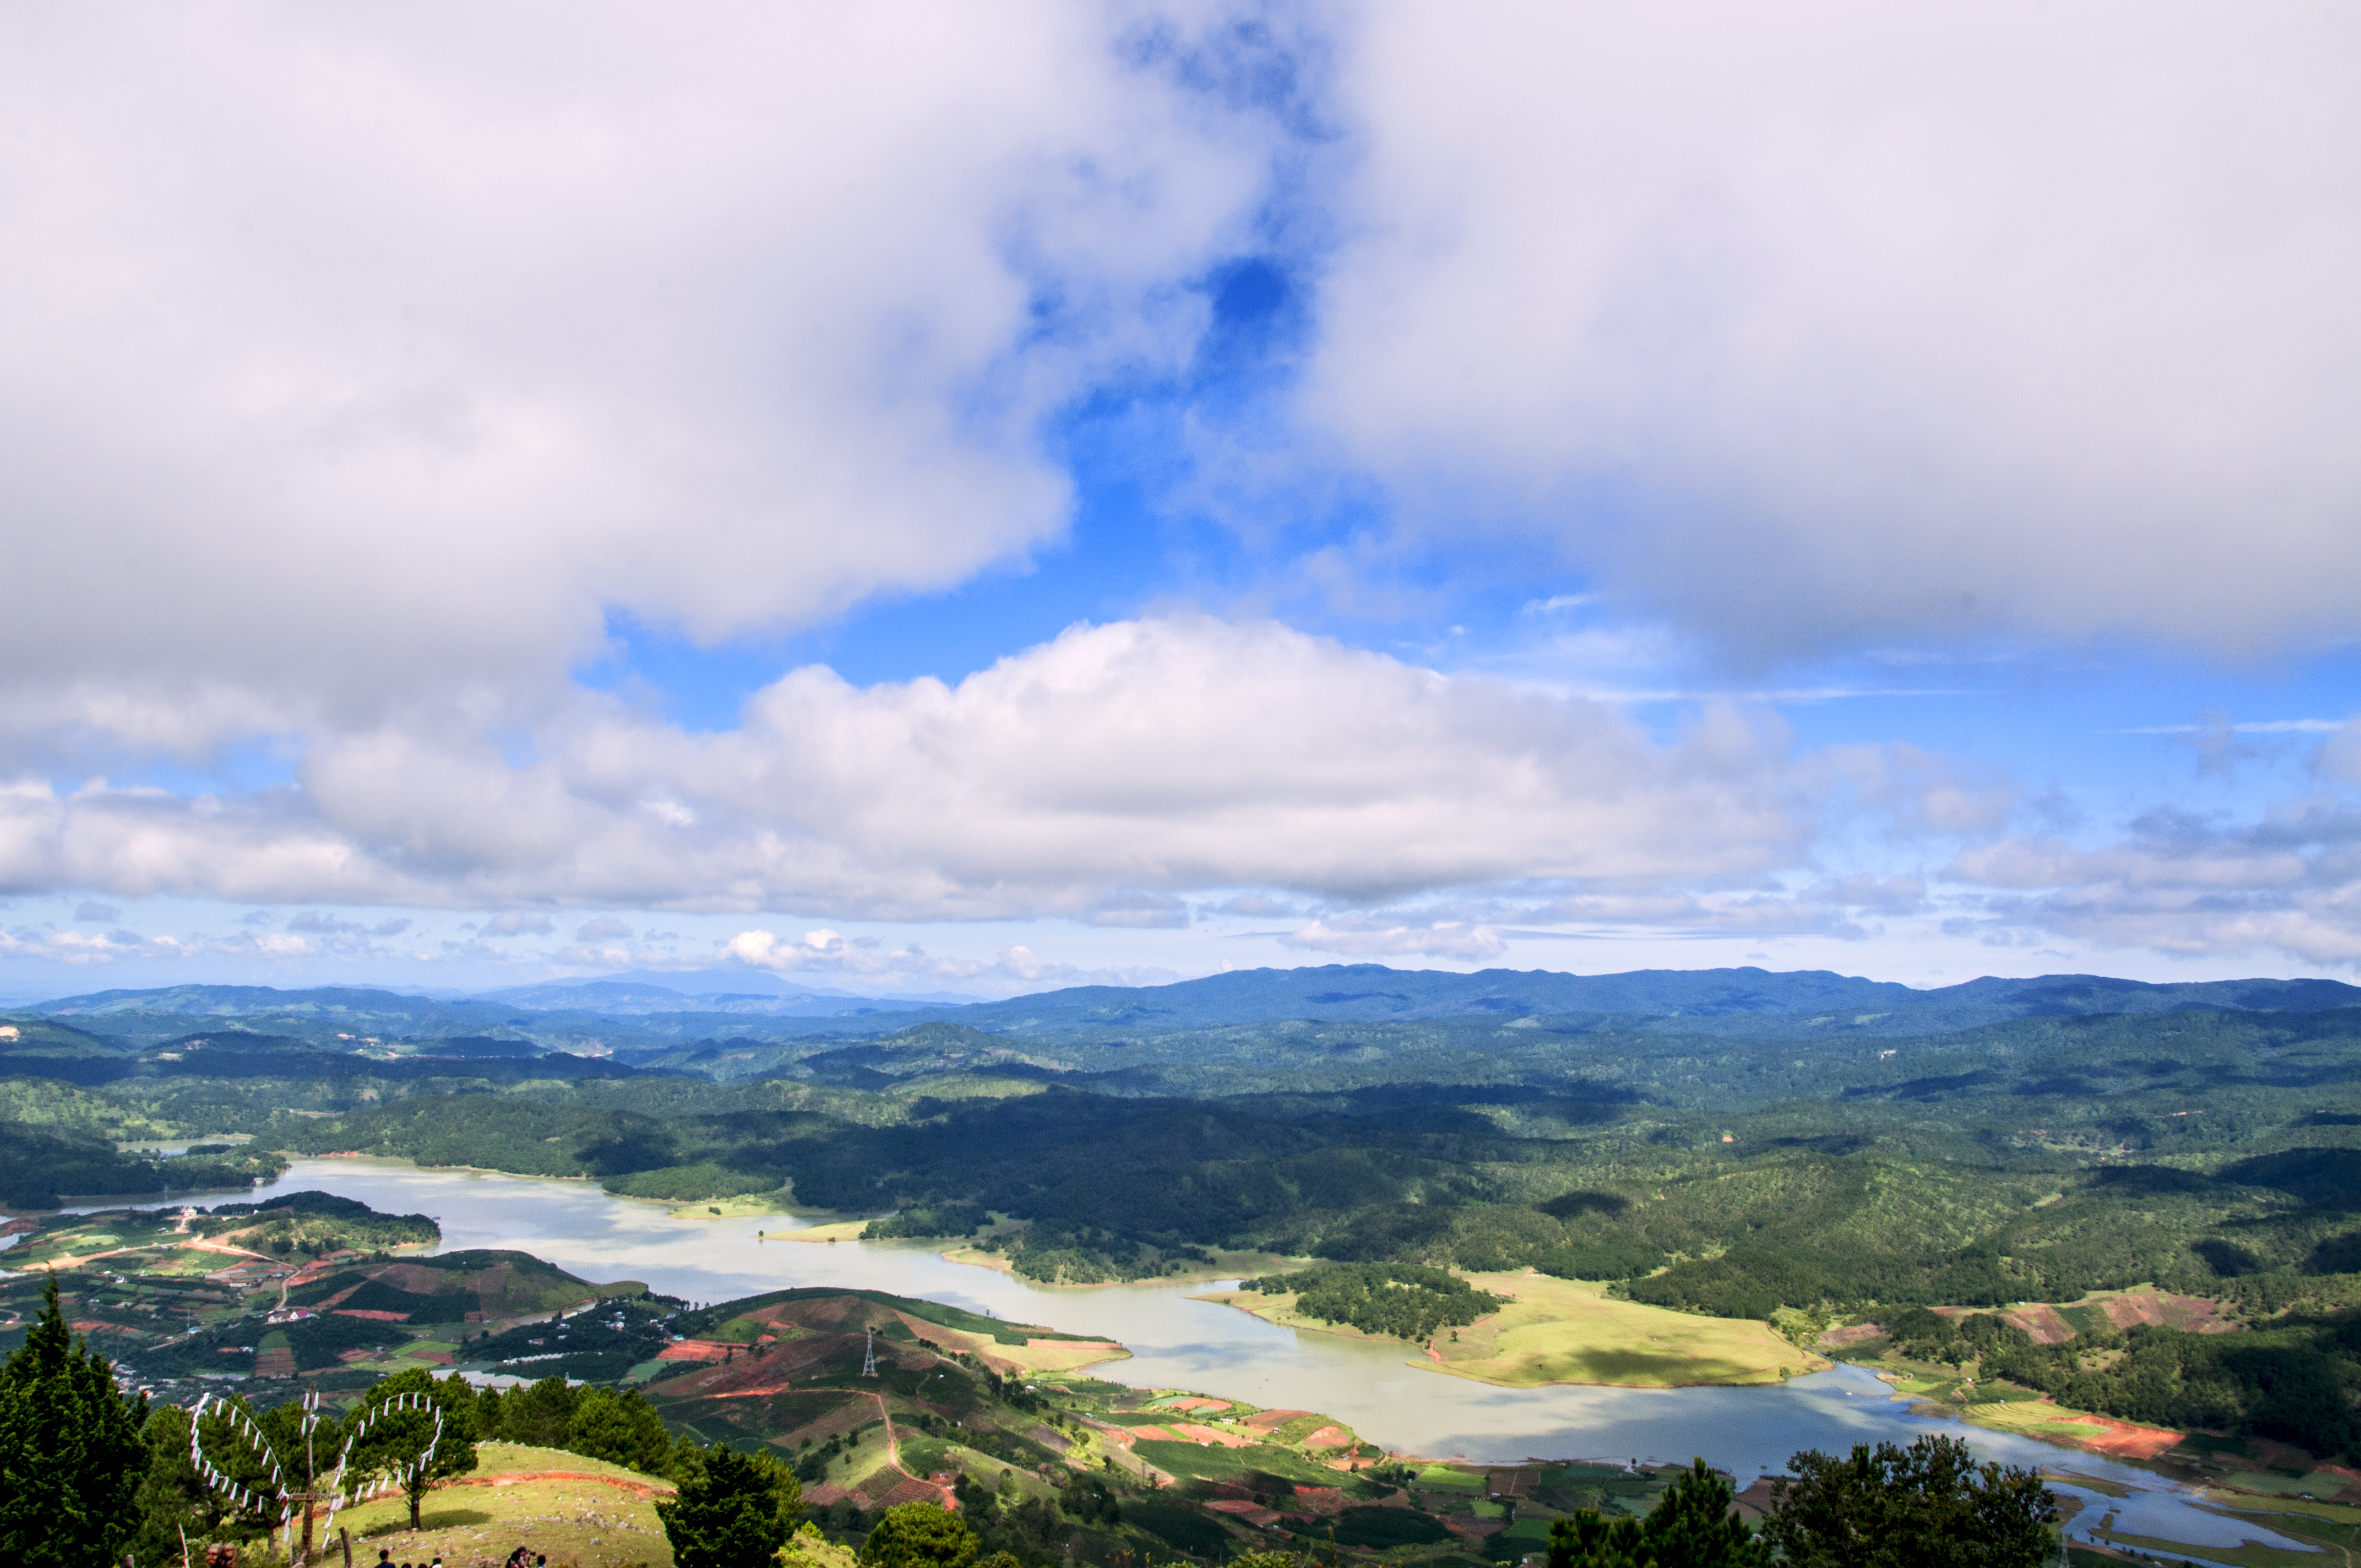
user: text: Có bao nhiêu người đang đứng hoặc ngồi ở phía dưới bên phải của hình?
assistant: text: Khoảng ba đến năm người.

user: text: Vùng nước lớn ở giữa hình là một dạng địa hình gì?
assistant: text: Vùng nước lớn ở giữa hình là Hồ Đankia - Suối Vàng, một hồ nước hoặc lòng hồ thủy điện quan trọng của Đà Lạt.

user: text: Mục đích chính của công trình trang trí ở tiền cảnh bên phải tại một địa điểm du lịch như thế này là gì?
assistant: text: Mục đích chính của các công trình trang trí như biểu tượng trái tim hay xích đu tại điểm tham quan trên núi Langbiang là thu hút du khách chụp ảnh và tạo điểm nhấn lãng mạn.

user: text: Mây và ánh nắng mặt trời tạo ra hiệu ứng gì trên mặt hồ và cảnh quan xung quanh?
assistant: text: Mây tạo bóng râm trên mặt hồ và các ngọn đồi, xen kẽ với những vùng được chiếu sáng bởi ánh nắng mặt trời, tạo nên sự tương phản rõ rệt và chiều sâu cho bức ảnh phong cảnh tuyệt đẹp nhìn từ Langbiang.